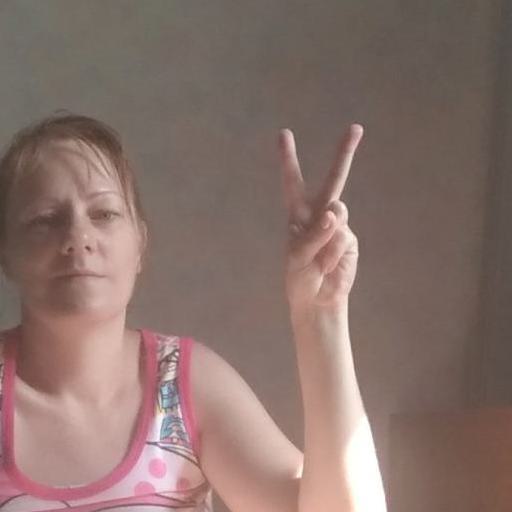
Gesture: peace